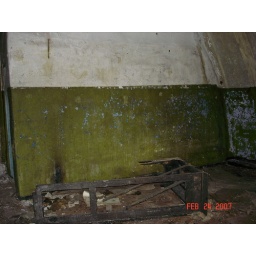
The only remains, appears to have been a shelf (often, makeshift wooden shelves are found in these heavy bunkers).